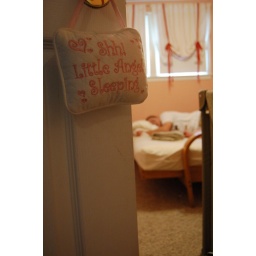
The sign on the door of the room Laura and I slept in at the Reinhardts